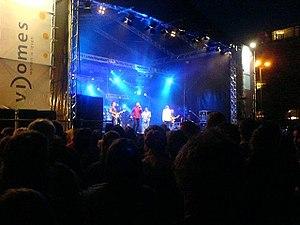
Het Goede Doel est un groupe de musique pop néerlandais fondé en 1979 à Utrecht et actif jusqu'aux années 1990.